Queen Lilavati

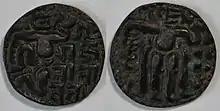
Copper massa coin of Lilavati

Lilavati (also Leelawathi, Leelavathi) reigned as Queen of Polonnaruwa in 1197–1200, 1209–1210, and 1211–1212. She was the fourth woman in Sri Lankan history to rule as sovereign in her own right. Lilavati rose to prominence as the wife of Parakramabahu I, king of the Kingdom of Polonnaruwa. Being of royal descent herself, she then ruled as sole monarch on three occasions in the near-anarchy following Parakramabahu's death, with the backing of various generals. The primary source for her life is the "Culavamsa", specifically chapter LXXX.